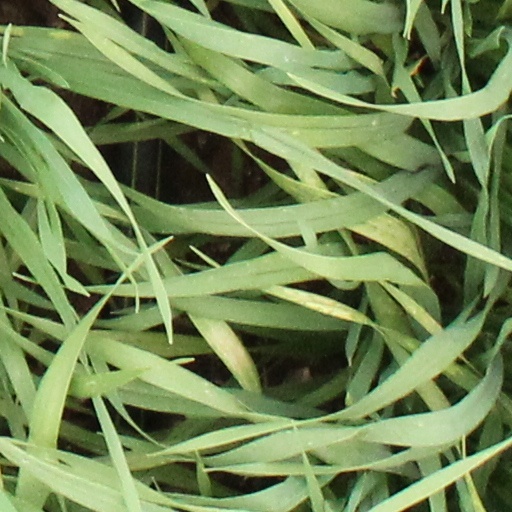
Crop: wheat